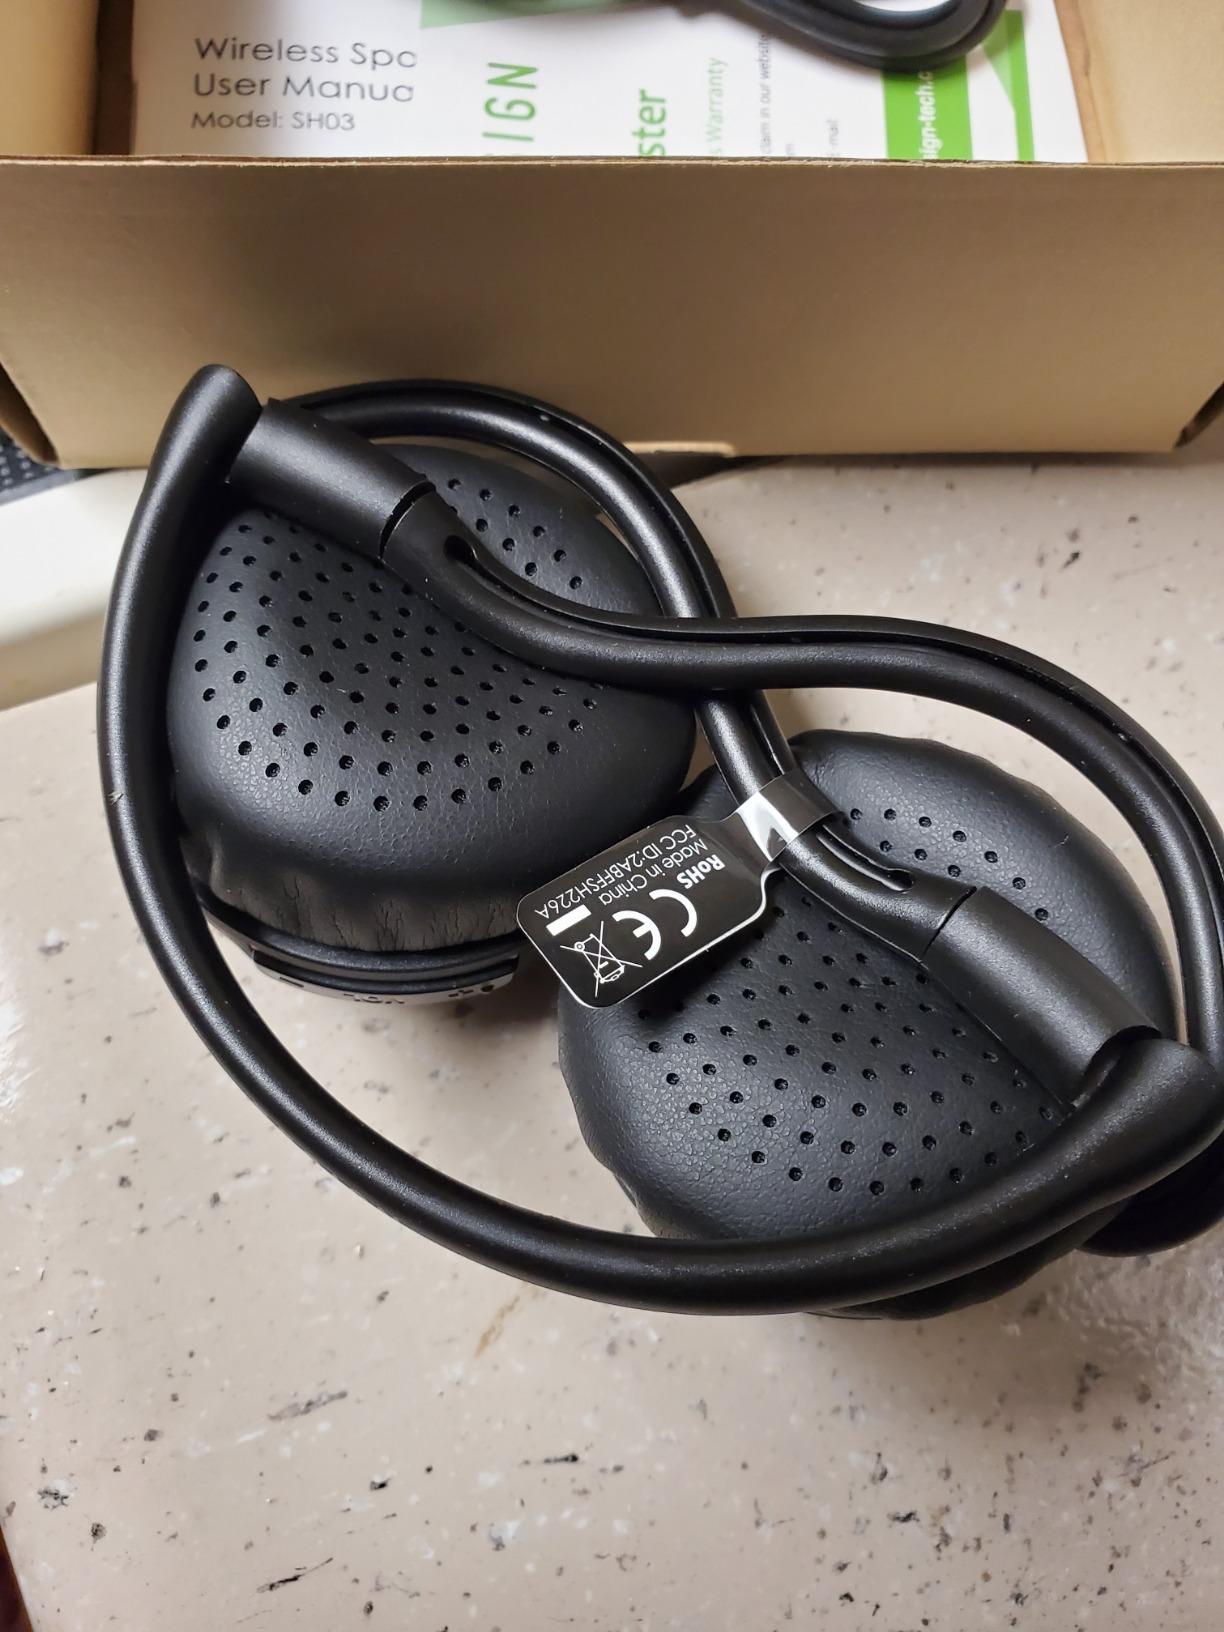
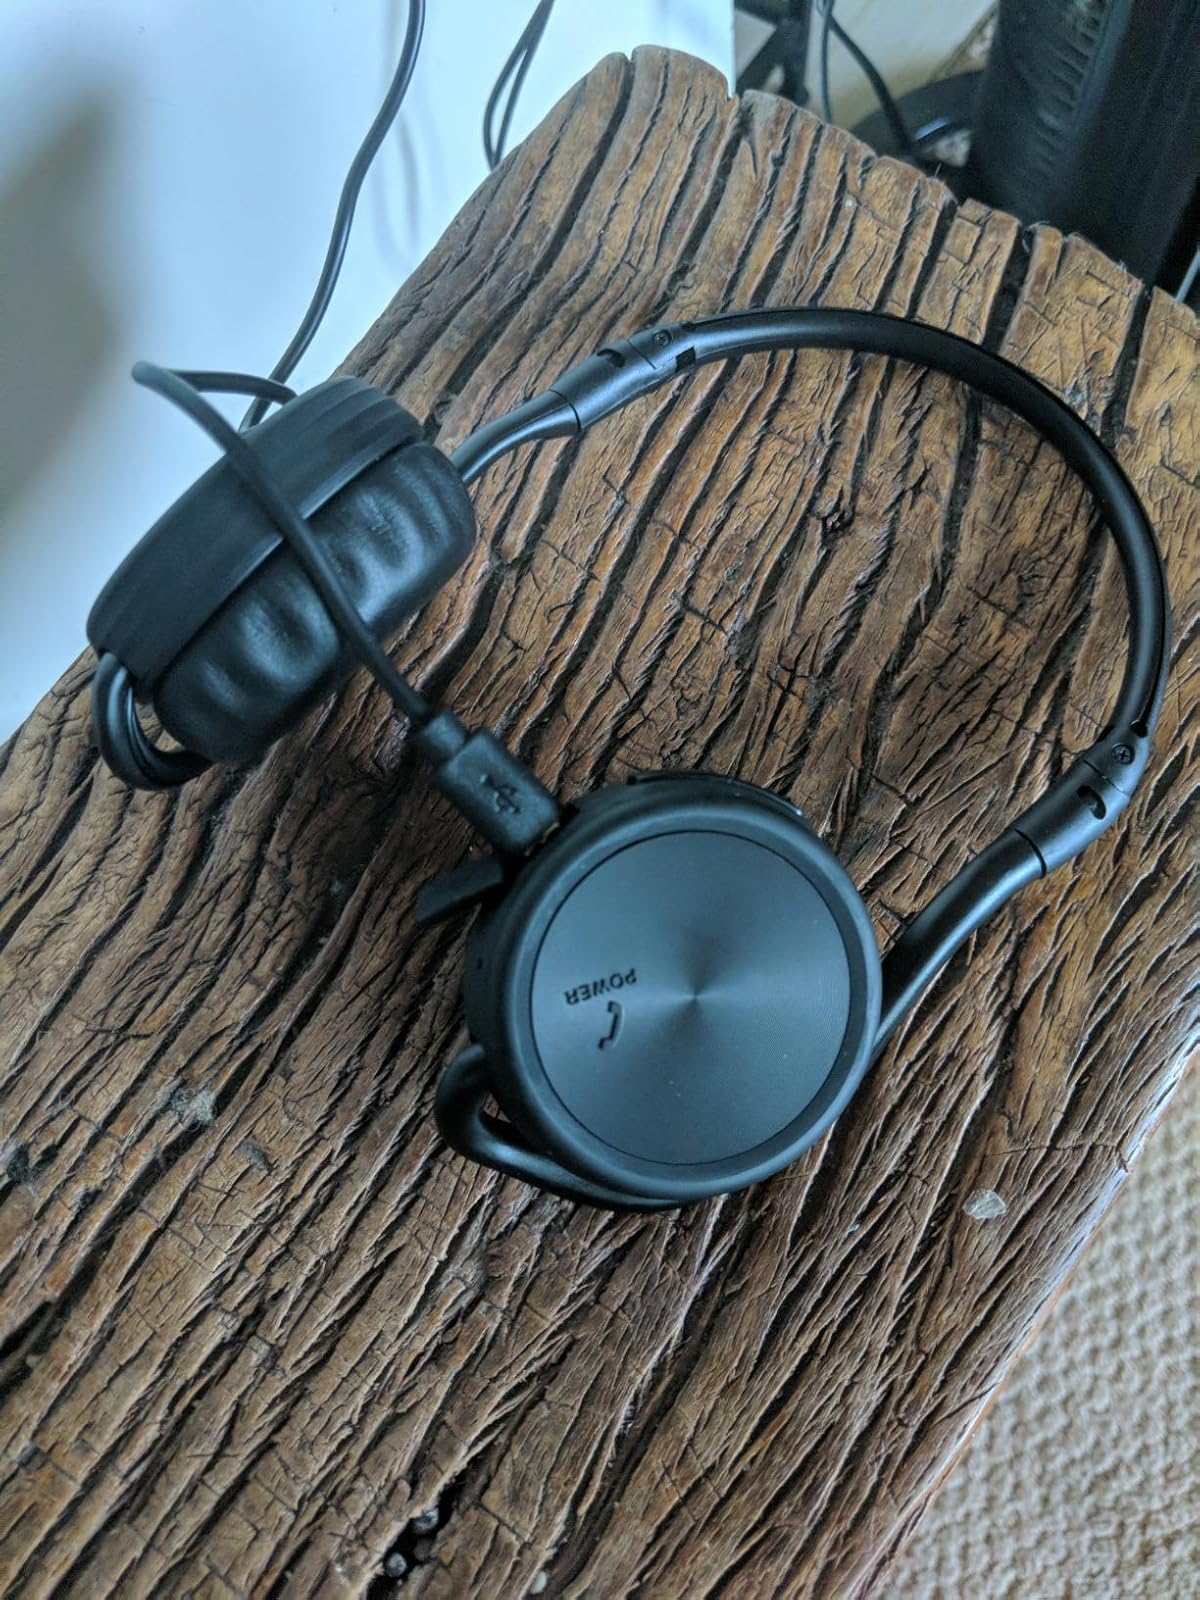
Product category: headphones
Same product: yes